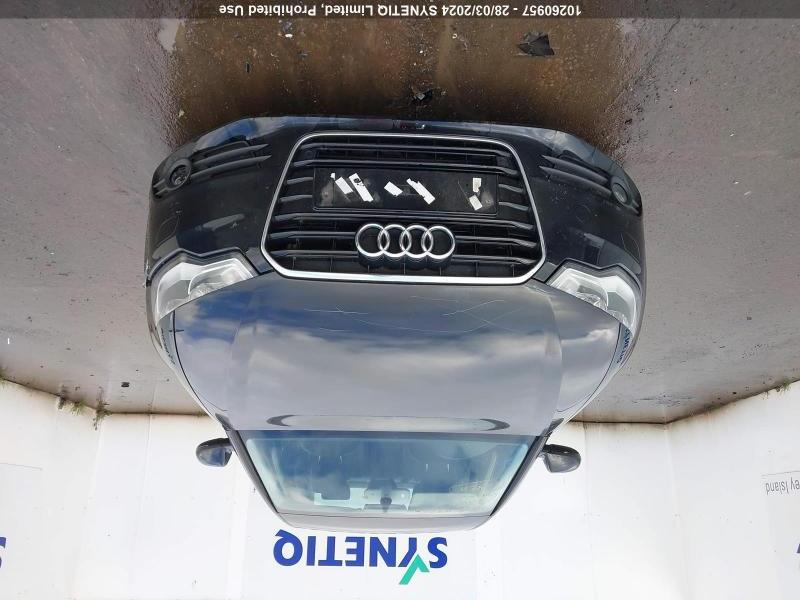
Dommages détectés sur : plaque d'immatriculation avant, capot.
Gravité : majeur